Noah Van Sciver

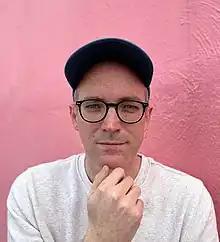

Noah Van Sciver (born July 7, 1984) is an independent American cartoonist who resides in Columbia, South Carolina.